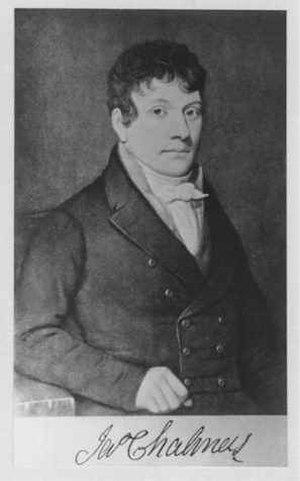
James Chalmers est un libraire et imprimeur écossais natif d'Arbroath. Il est considéré comme faisant partie des précurseurs de l'invention du timbre postal. Il affirma avoir imprimé en 1836 des vignettes gommées sans images. Dans ses nombreux articles, son fils Patrick a essayé de montrer l'action de son père dans le travail de réforme postale et de prouver que son père est l'inventeur du timbre poste adhésif.